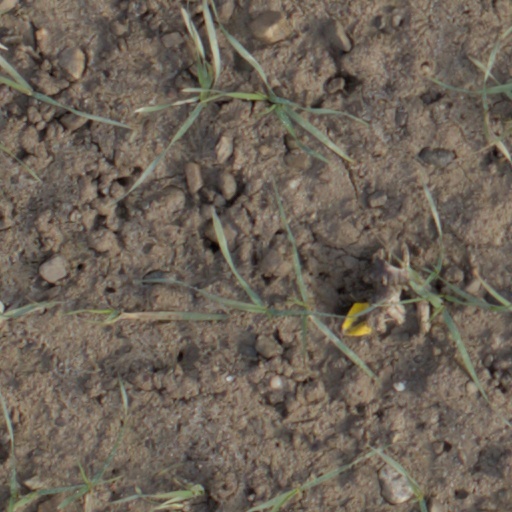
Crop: wheat